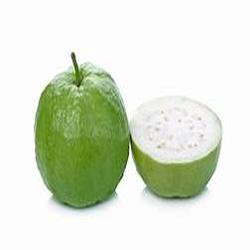
Label: Guava